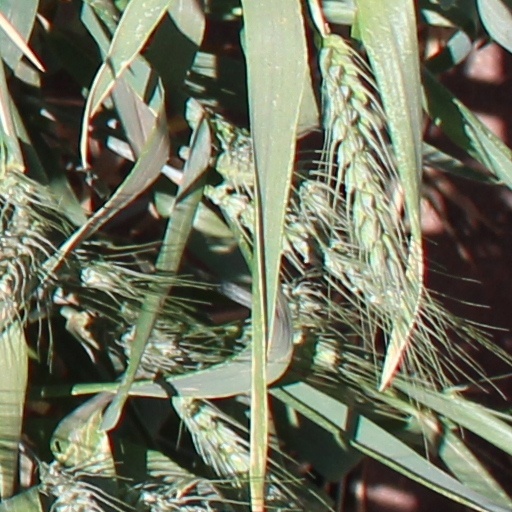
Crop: wheat